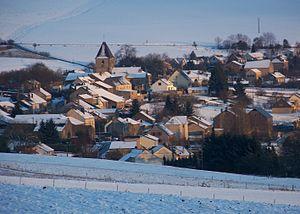
le village de Cheveuges
Cheveuges-Saint-Aignan est une ancienne commune française, située dans le département des Ardennes en région Grand Est.
Cheveuges est une commune française située dans le département des Ardennes, en région Grand Est.